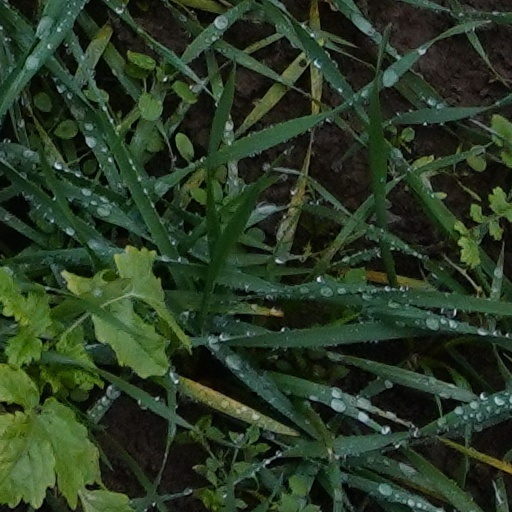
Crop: wheat